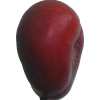
Label: nectarine_flat